Eswatini

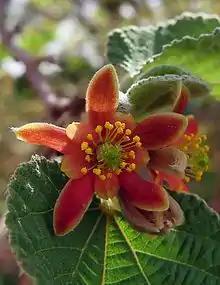
"Grewia villosa"

A small landlocked kingdom with an area of , Eswatini is located at approximately 26°30'S, 31°30'E and is bordered in the north, west and south by South Africa and by Mozambique in the east. Along the eastern border with Mozambique are the Lebombo Mountains, a mountain ridge at an altitude of around . The mountains are broken by the canyons of three rivers, the Ngwavuma, the Great Usutu and the Mbuluzi. The western border, with an average altitude of , lies on the edge of an escarpment.